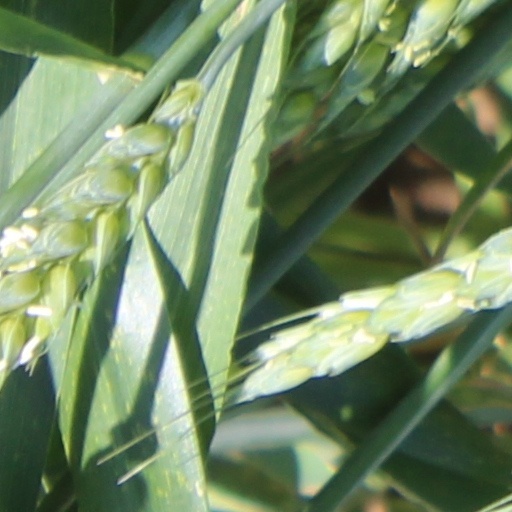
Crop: wheat